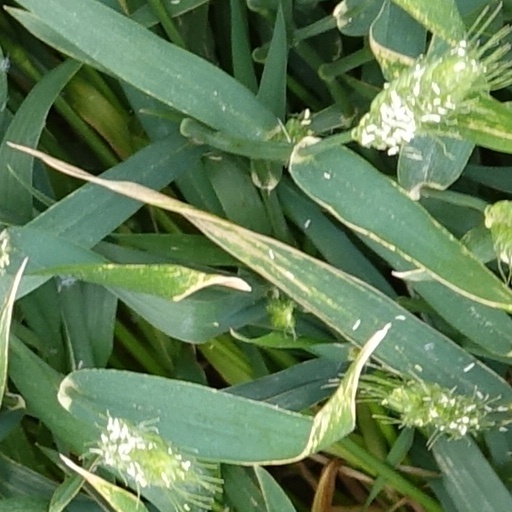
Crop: wheat